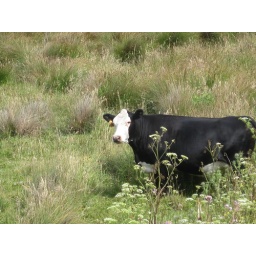
Cow off the highway near the water